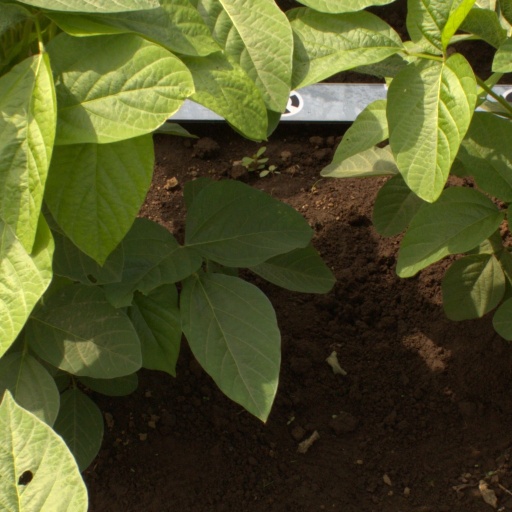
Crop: soybean